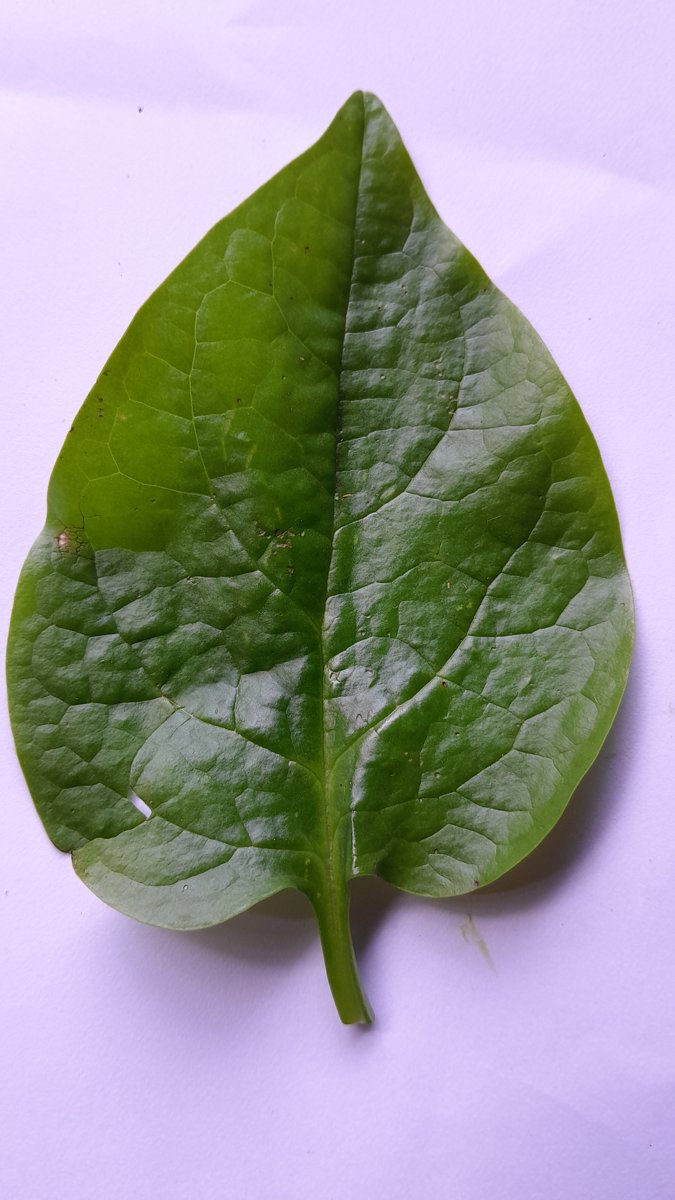
Label: Bacterial-Spot